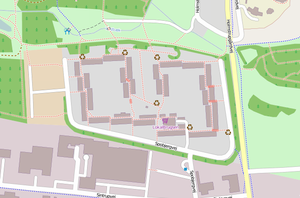
Skjoldhøjkollegiet / Drift, værelser og udlejning
Kort over Skjoldhøjkollegiet.
Denne fil er lavet som et screenshot af Open Street Map, der viser Skjoldhøjkollegiet fra oven.
Skjoldhøjkollegiet er Danmarks næststørste kollegium med plads til 1.006 beboere på 900 værelser og 50 lejligheder. Kollegiet er beliggende i Brabrand i det vestlige Aarhus, er opført i perioden 1970-73 og projekteret af arkitekterne Knud Blach Petersen og Knud Friis. Landskabsarkitekt Sven Hansen har designet de grønne områder og kunstneren Kasper Heiberg har stået for den oprindelige kunstneriske udsmykning, med flere store skulpturer udført specielt til kollegiet.